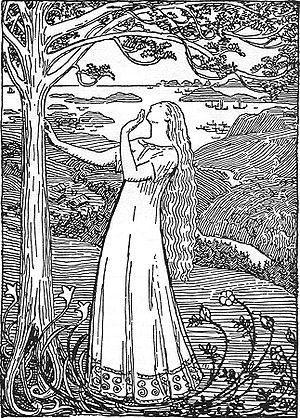
Harald Hårfager / Sagn om Harald Hårfager
Dronning Ragnhilds drøm. Tegning av Erik Werenskiold.
Harald Hårfager var søn af Halvdan Svarte og konge i Norge fra ca. 871 til sin død.